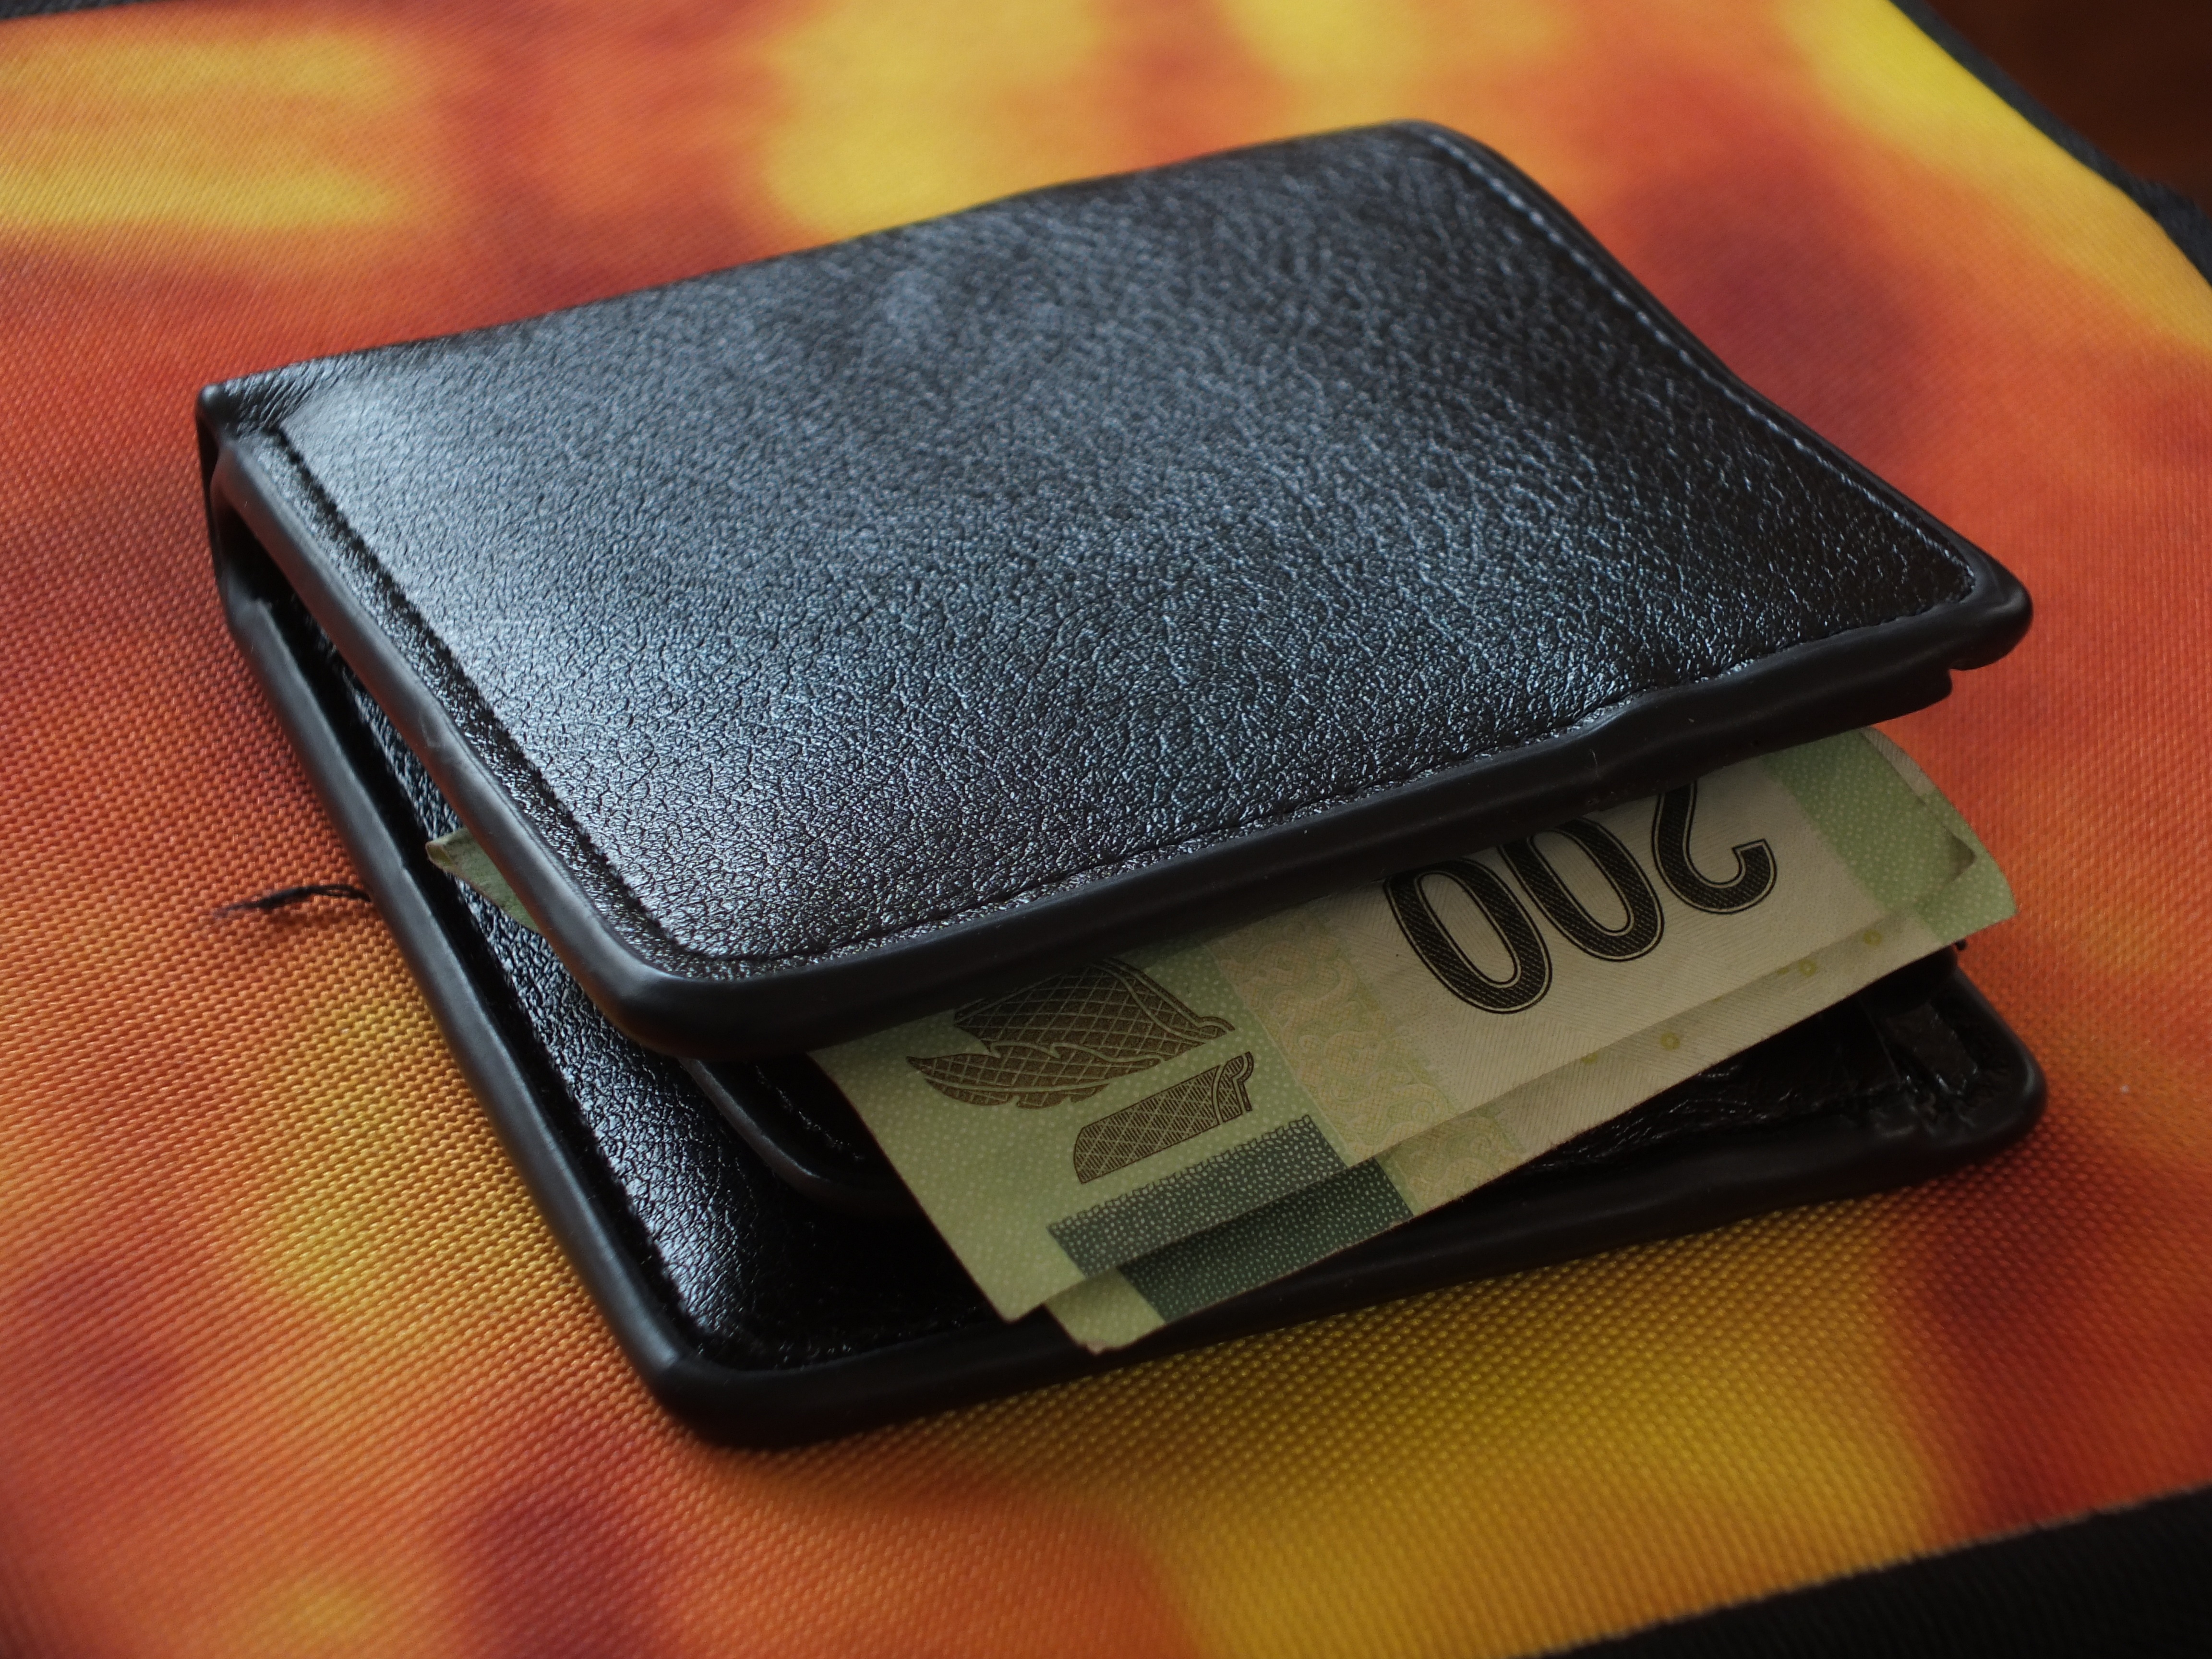
leather, photo, money, wallet, brand, cash, eye, currency, income, payment, savings, budget, earnings, expenditure, banknote, revenue, bills, paper money, expenses, fashion accessory, coin purse, leather walet, 200 pesos, outlay